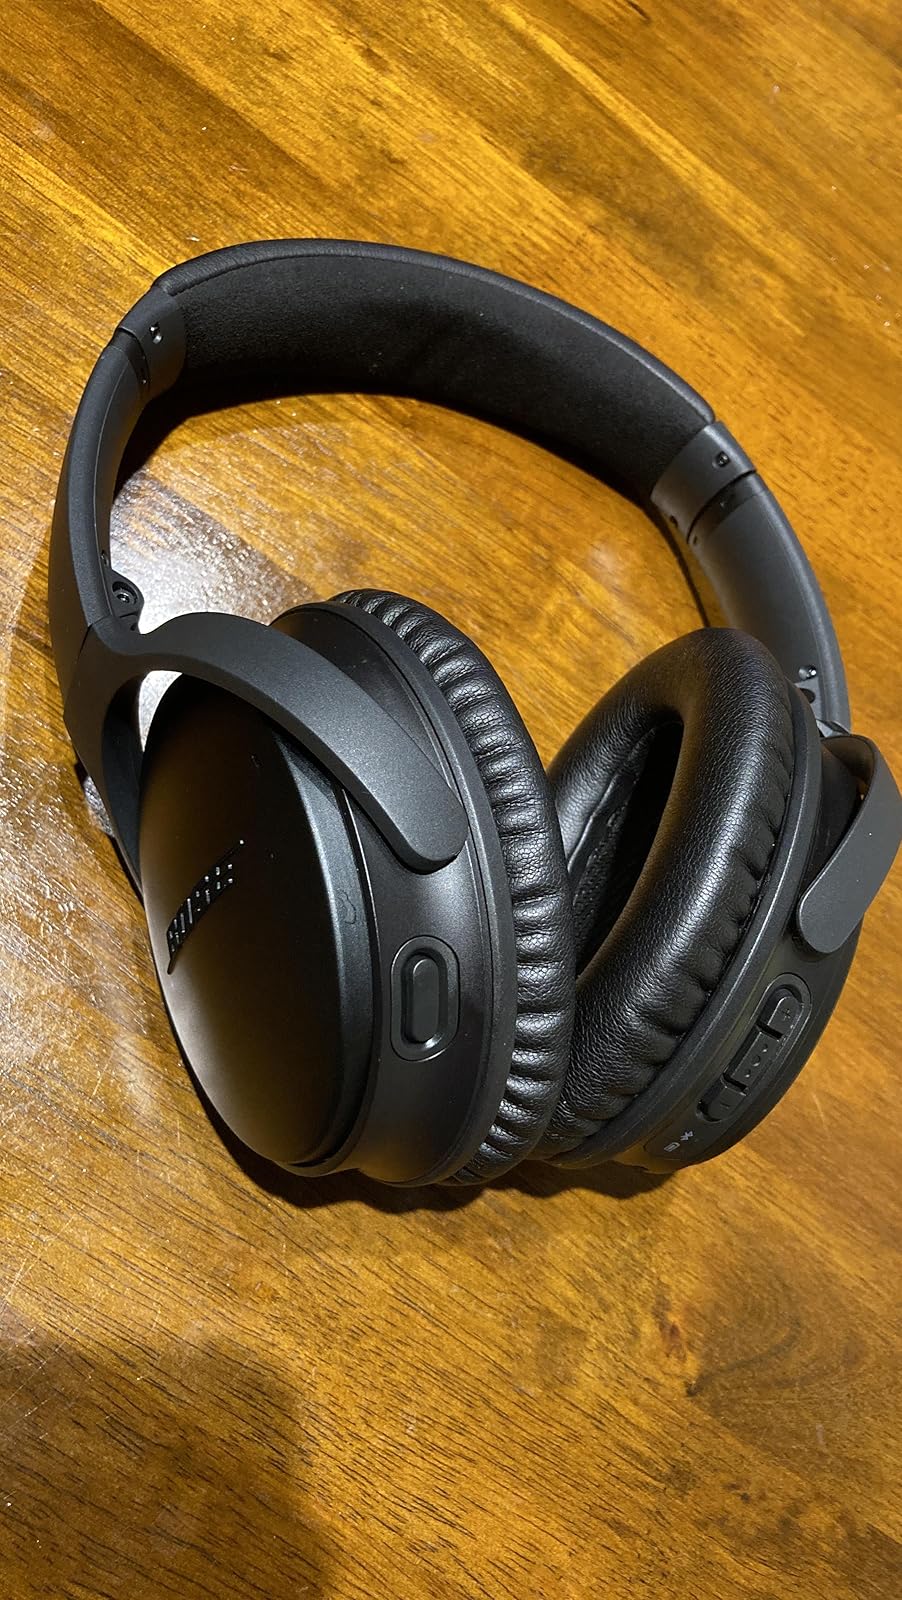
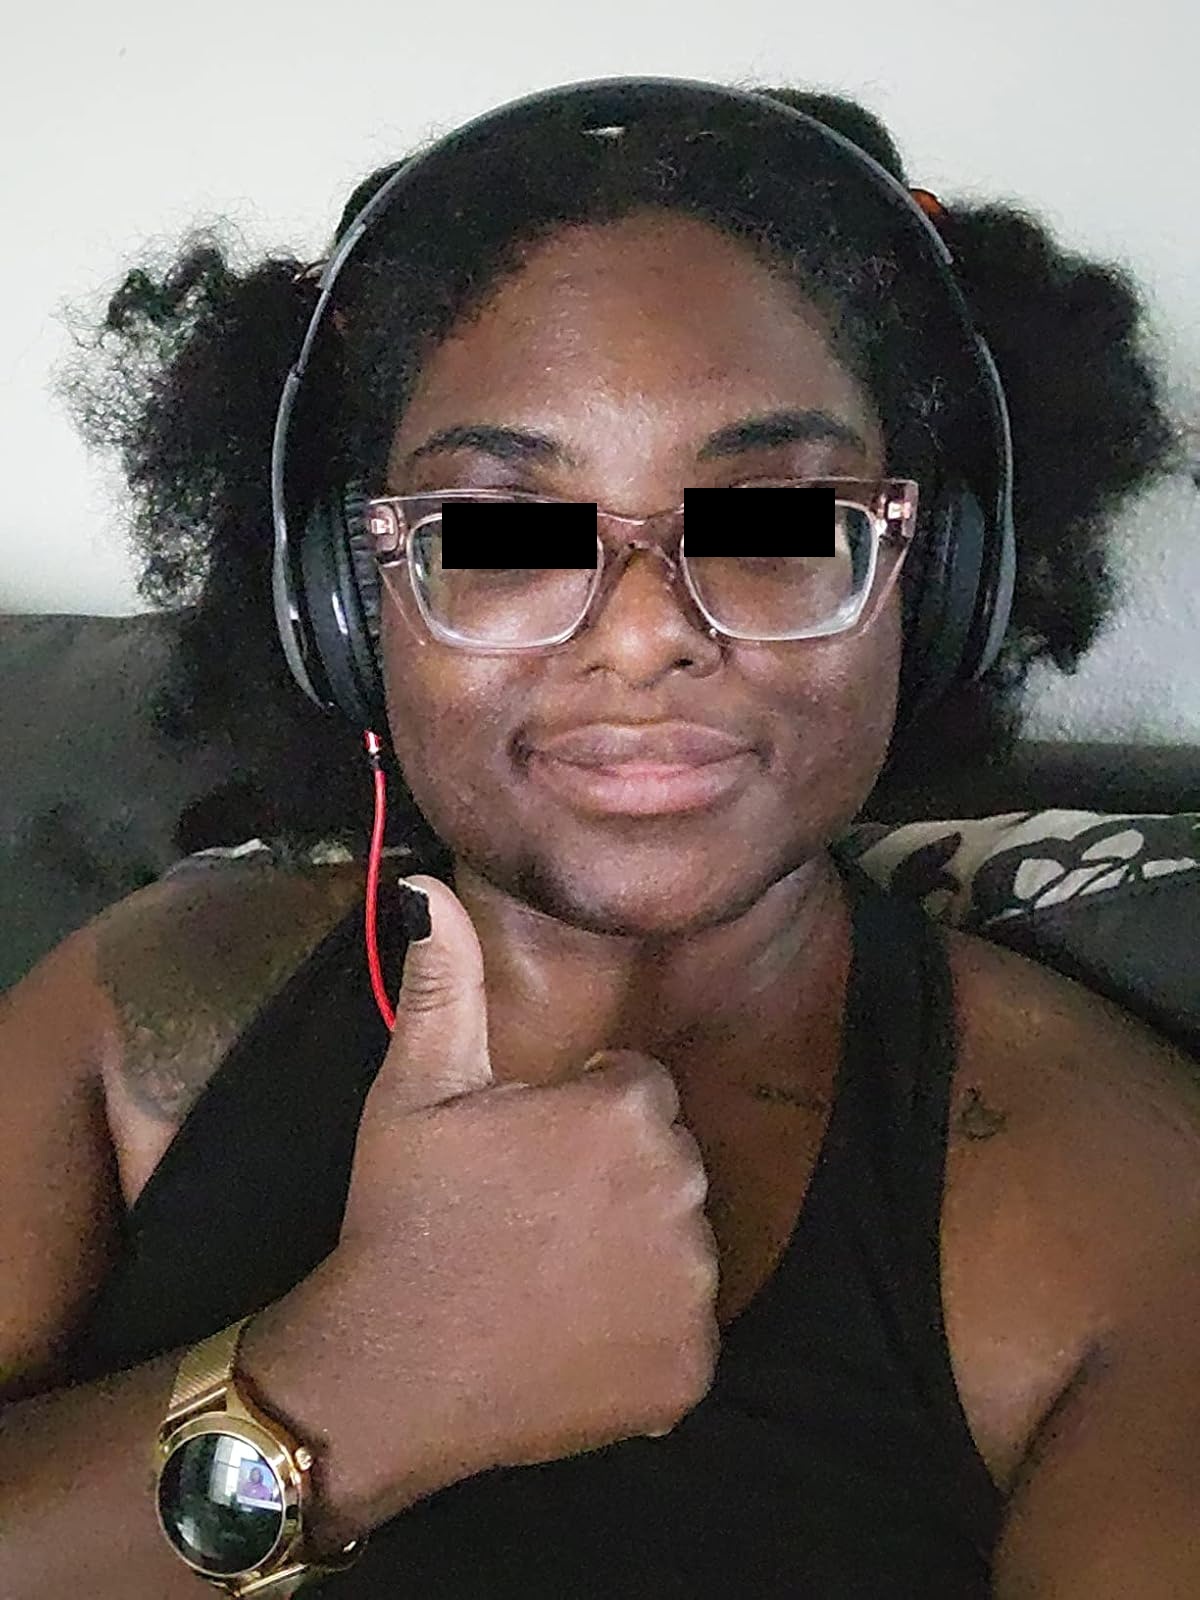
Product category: headphones
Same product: no